Describe the emotion expressed in this image:  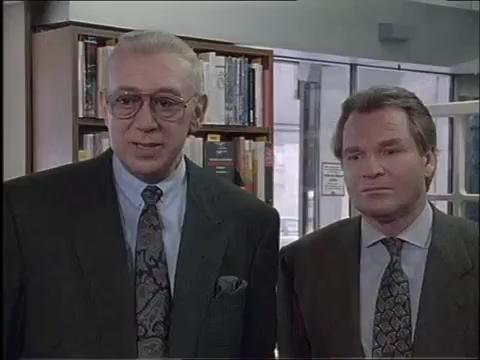
This person displays Suffering, valence and arousal with low intensity.